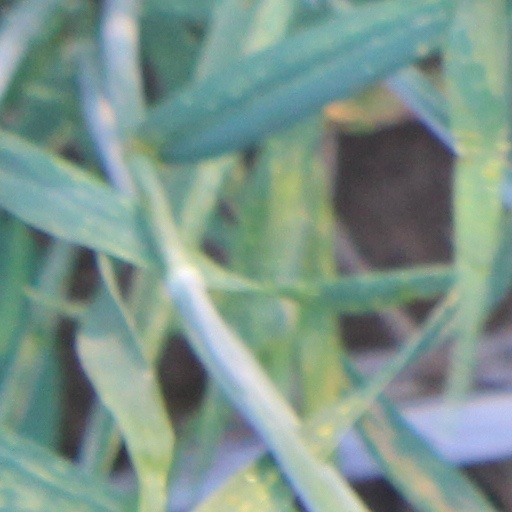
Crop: wheat